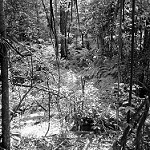
Label: B & W